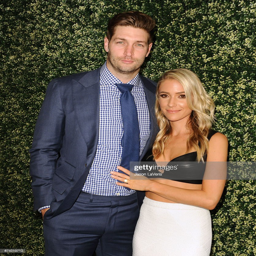
american football player and celebrity attend the launch event .